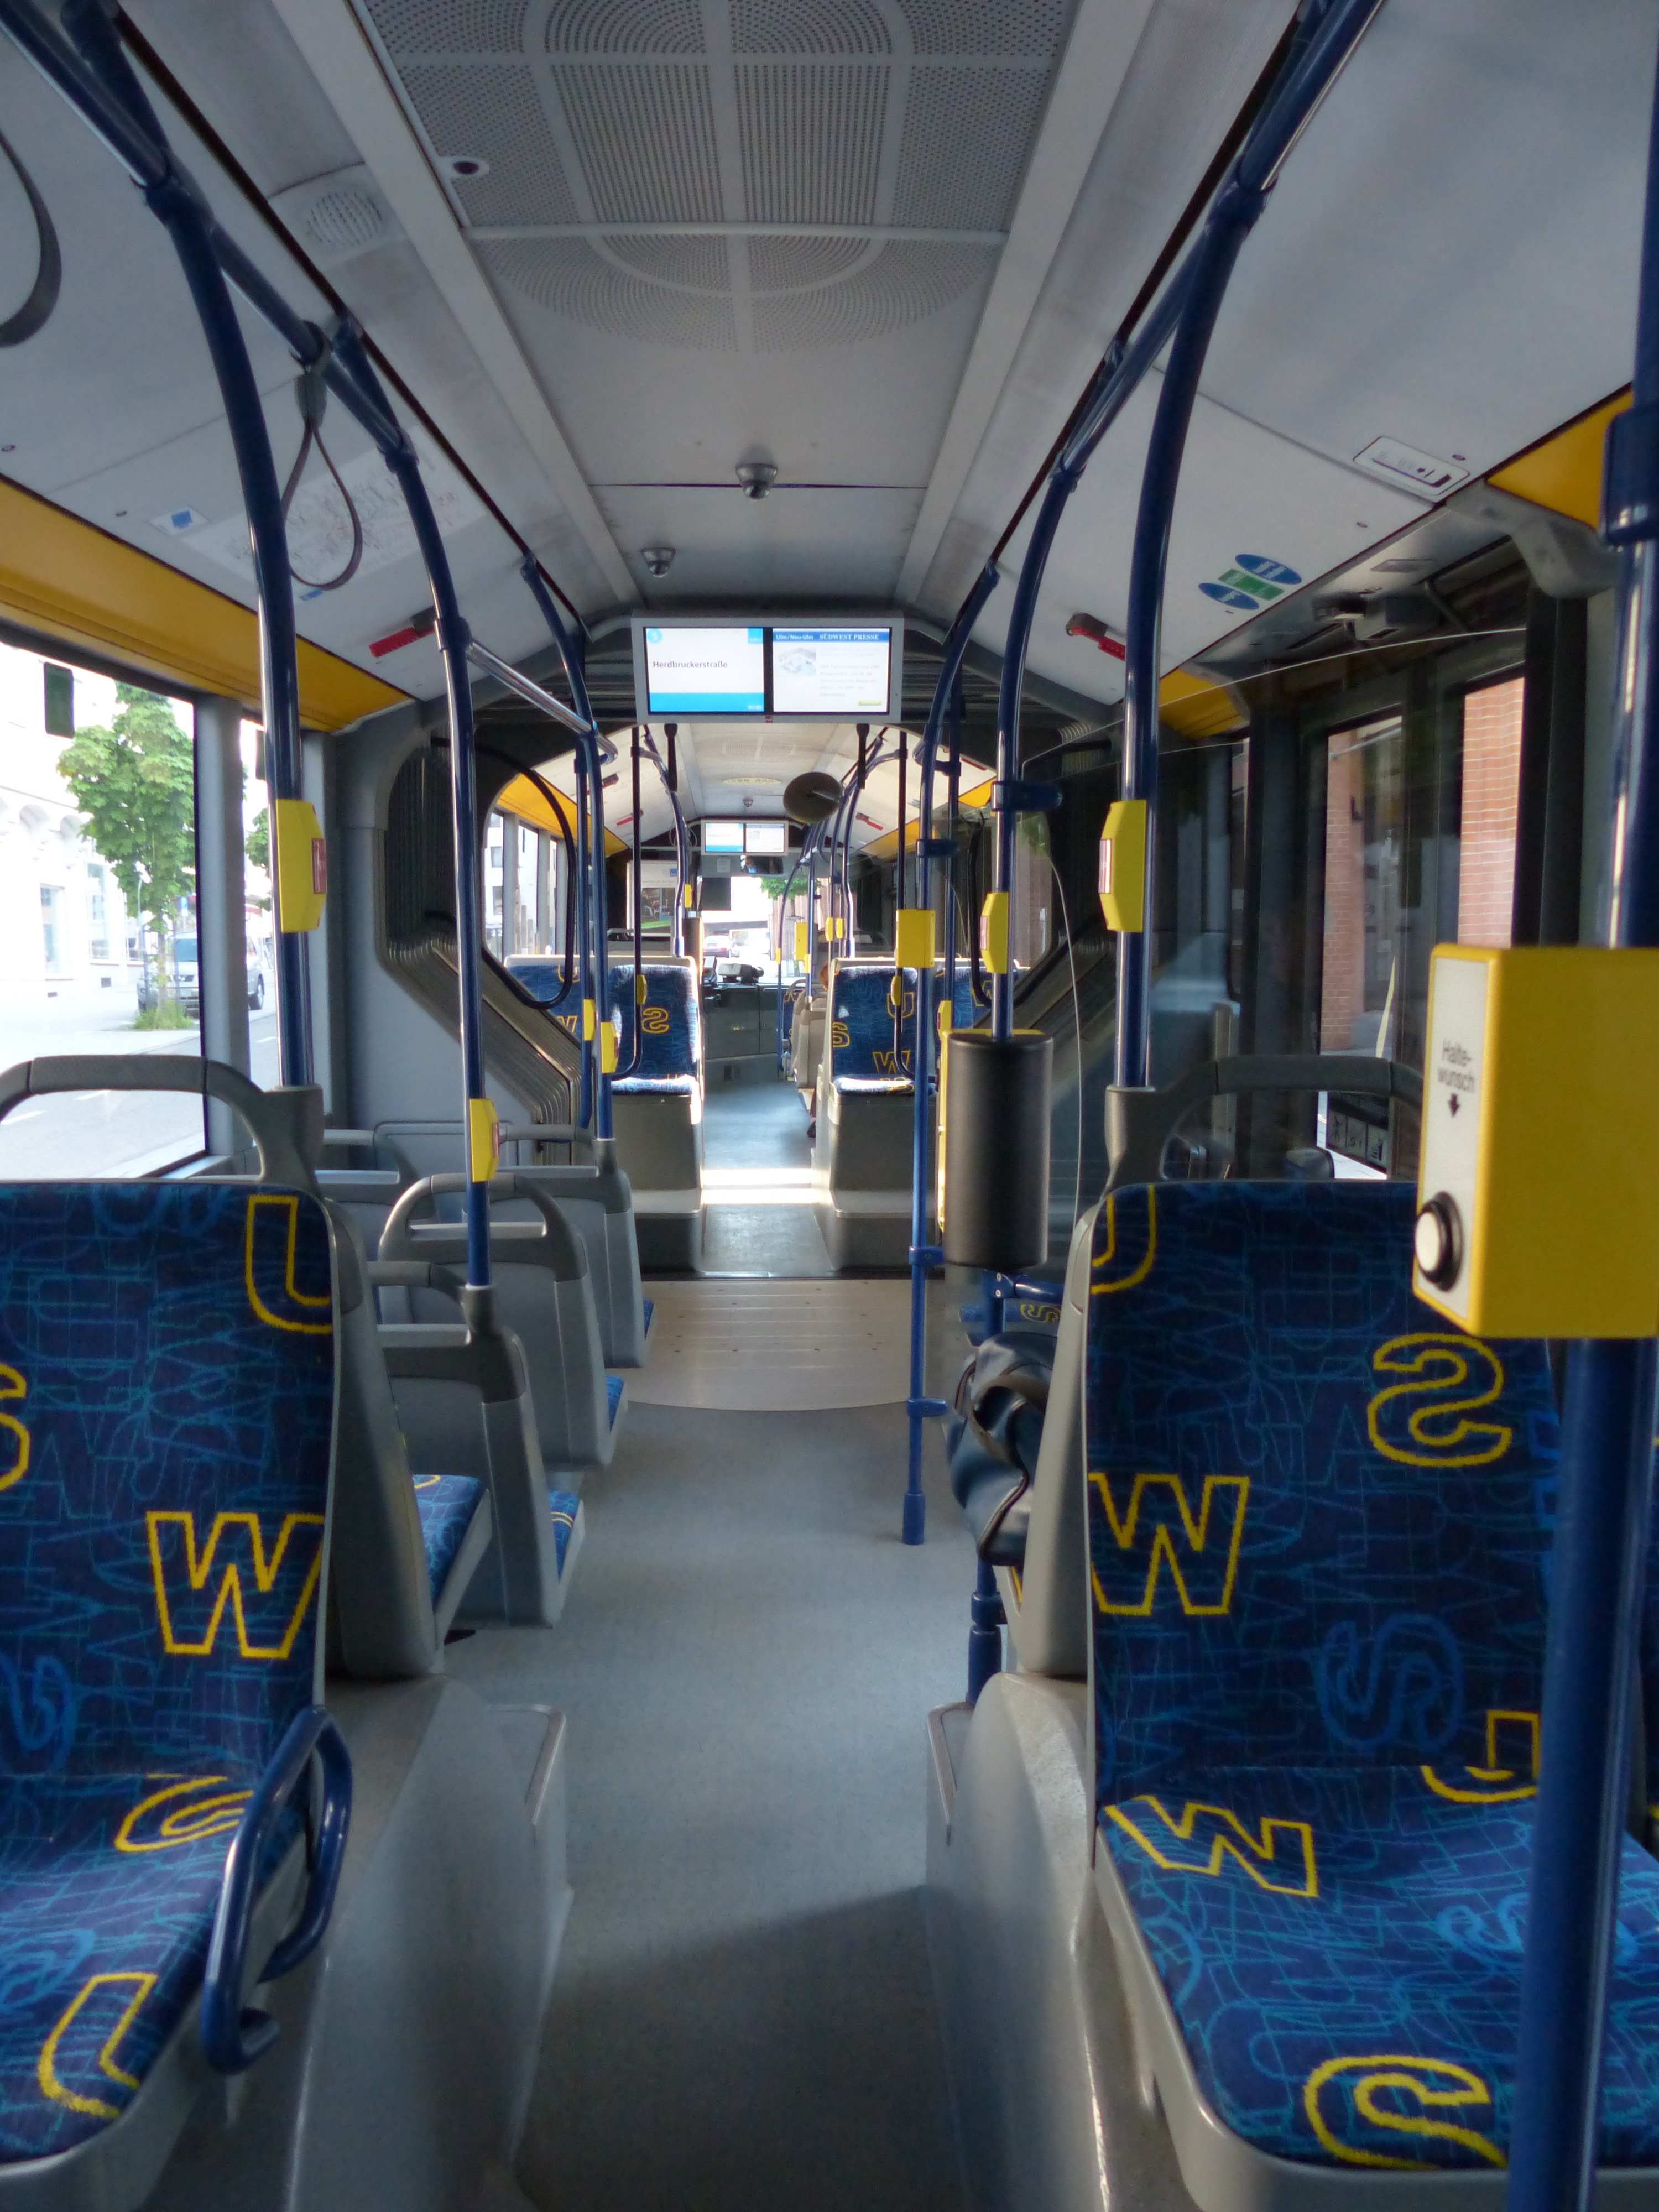
interior, train, transport, vehicle, public transport, sit, bus, seats, passenger, rows of seats, land vehicle, bus travel, strrassenbahn